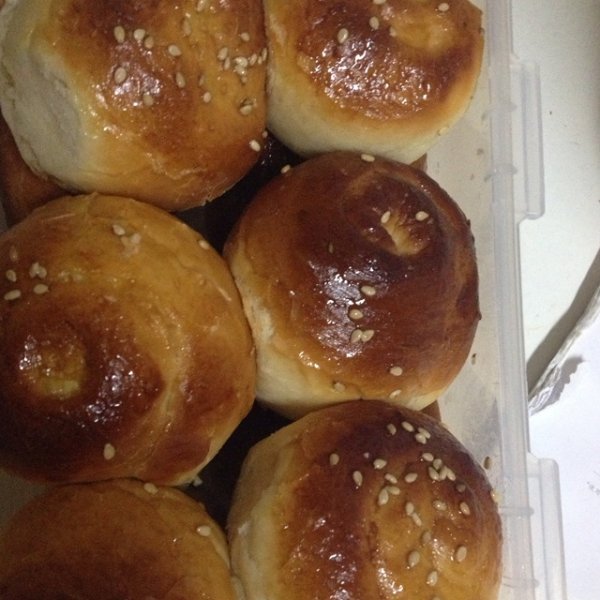
Label: trash